Jared O'Mara

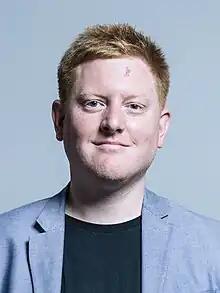
Official portrait, 2017

Jared Cain O'Mara (born 15 November 1981) is a British convicted fraudster and former Labour politician who was Member of Parliament (MP) for Sheffield Hallam from 2017 to 2019.